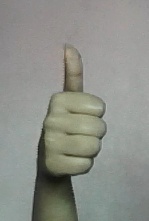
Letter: aleff